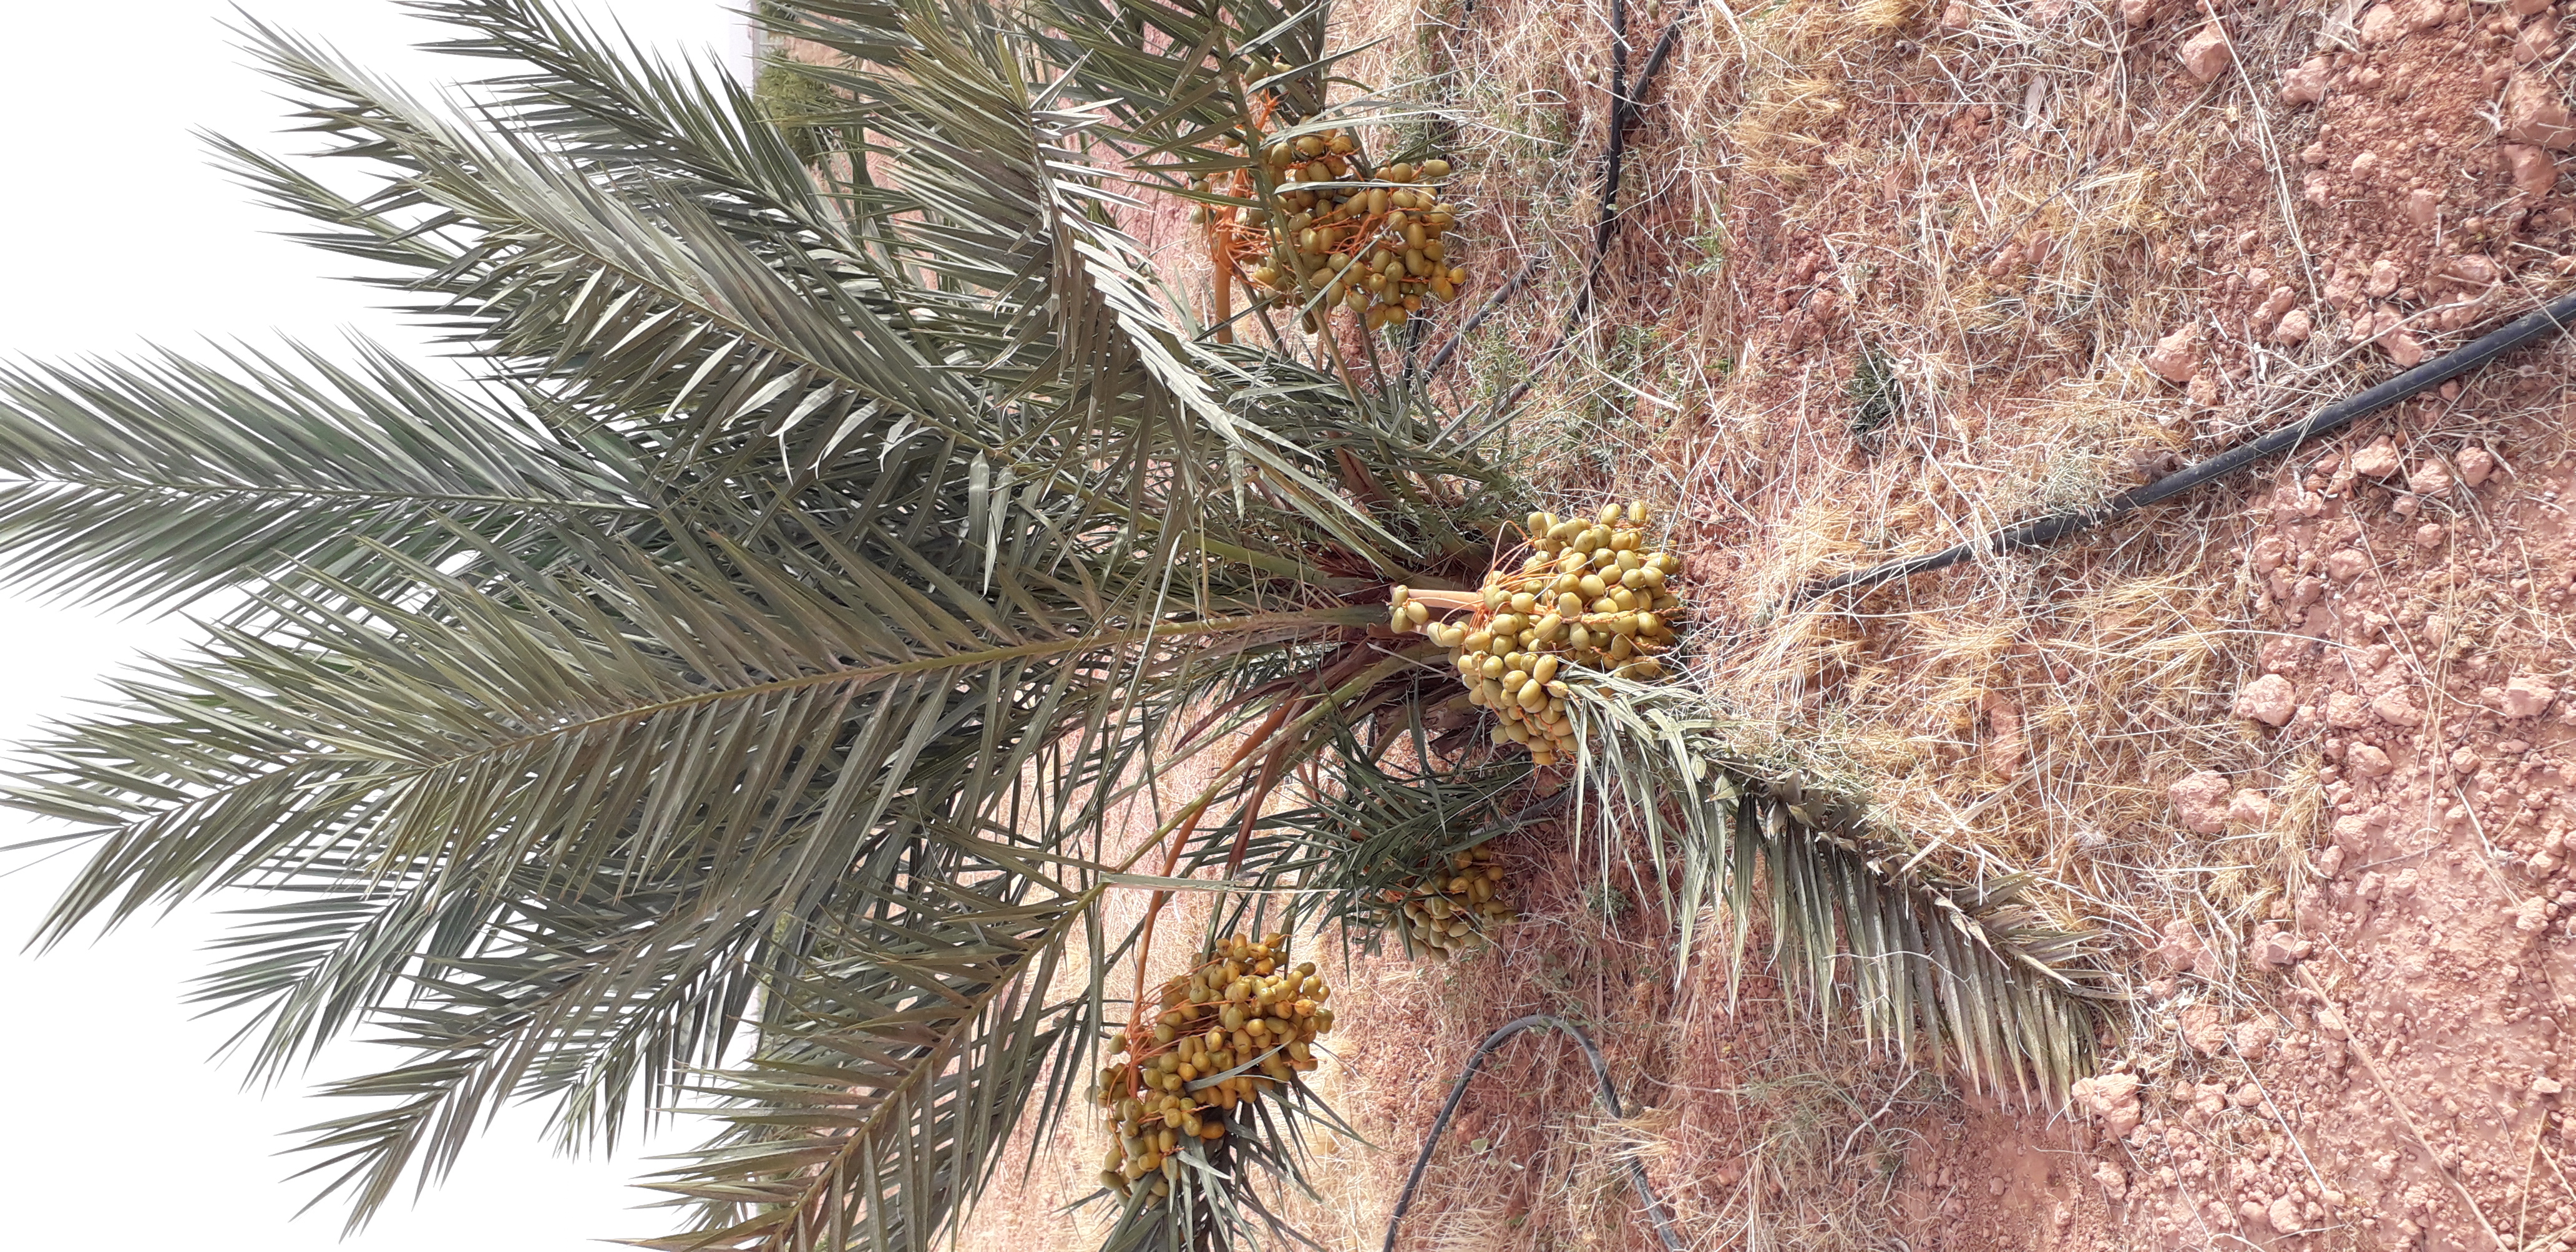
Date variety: Boufagous